Tiger snake

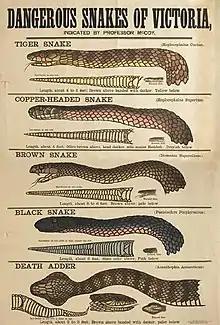
Dangerous snake poster published by Museums Victoria in 1877

Tiger snakes are usually found in coastal regions, where they favour wetlands, creeks, dams, and other habitat around watercourses, or at shelter near permanent sources of water in pastoral areas. Habitat providing an abundance of prey can support large populations. The species' distribution extends from the south of Western Australia through to South Australia, Tasmania, up through Victoria, and New South Wales. Its common habitat includes the coastal areas of Australia.